Janet Yellen

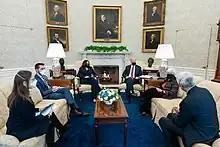
President Joe Biden and Vice President Kamala Harris receive an economic briefing from Treasury Secretary Yellen in the Oval Office, January 29, 2021.

Following the 2020 presidential election, Yellen was routinely mentioned as a possible secretary of the treasury in the incoming Biden administration. She edged out other top contenders to obtain the position, including Fed Board Gov. Lael Brainard and Roger W. Ferguson Jr., a former central bank vice chairman.